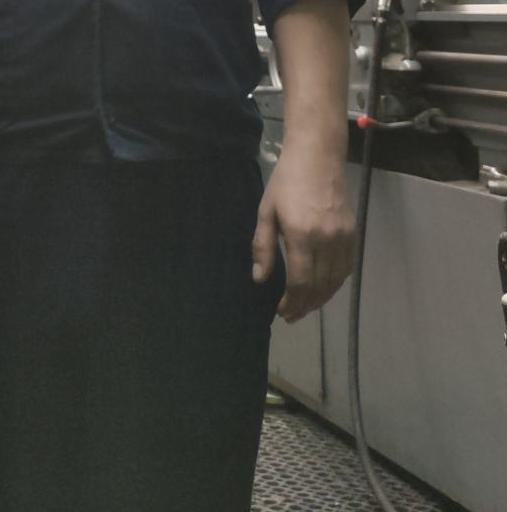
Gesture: no_gesture